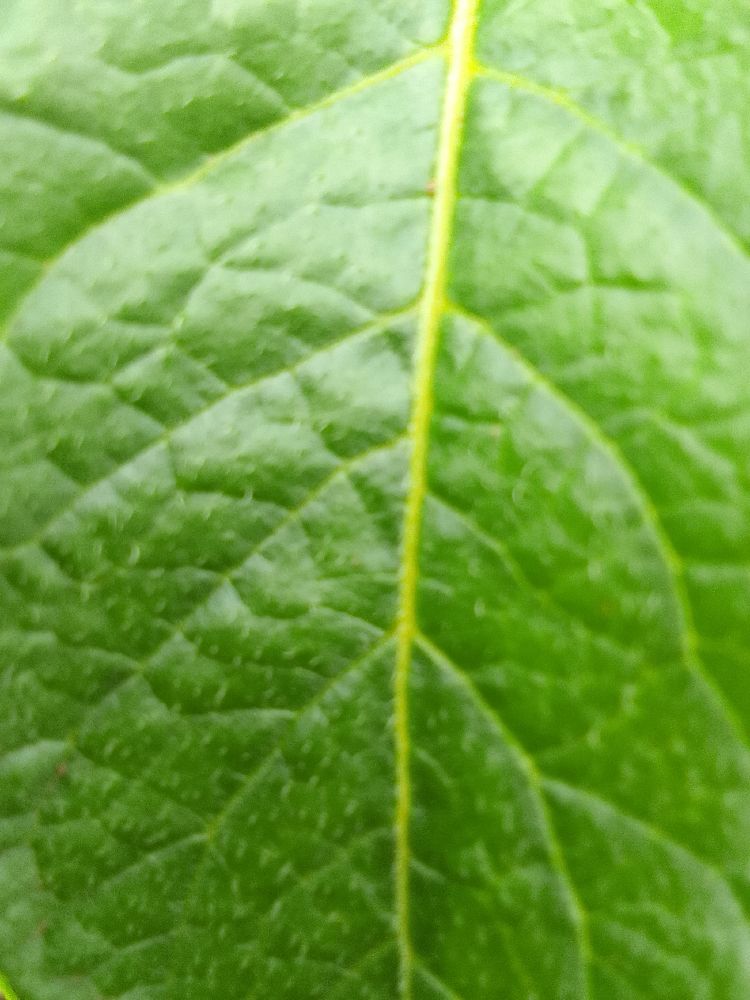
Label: Healthy